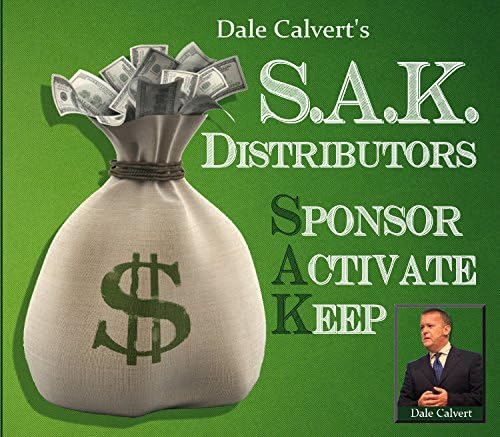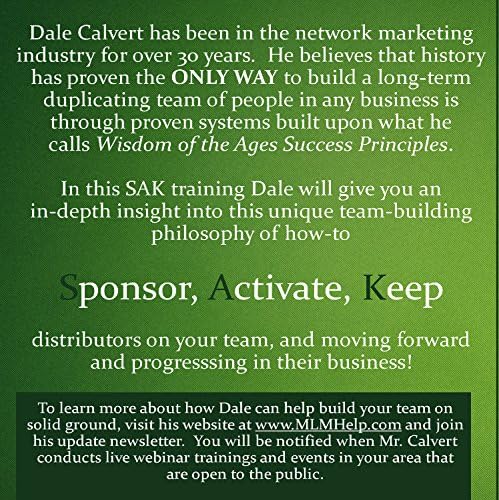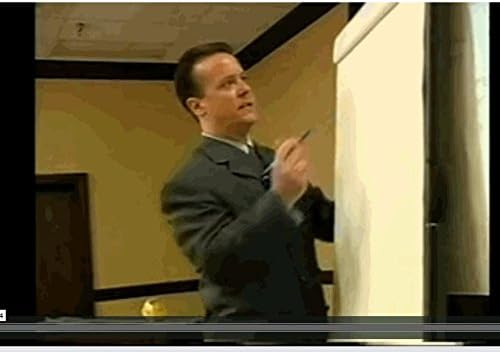
Network Marketing Training HOW TO SAK DISTRIBUTORS Sponsor Activate and Keep - Classic MLM Training Audio CD by Dale Calvert
Category: Amazon Home
Classic MLM Training CD from Network Marketing Legend Dale Calvert. If you want solid direction on how to: S ponor A ctivate & K eep your team members productive and growing. The SAK training CD will provide you with deep insights into building a network marketing team that you simply cannot find from anyone in world except Mr. Calvert aka "The MLM Profit" Don't waste your training and self education dollars on bogus gurus who are more interested in backing you into their downline than helping you grow your existing business. Mr. Calvert is the gurus guru who has developed more six figure earners than any modern day network marketing trainer. I you don't love this Training CD we demand you return it for a full refund. Add it to your cart now and gain insights and a recruiting system that allowed Dale to build a team with over 1,000 5 & 6 figure earners & millions of dollars in personal income.
Features: Classic Training Program from America's #1 NO FLUFF Network Marketing Trainer Dale Calvert AKA "The MLM Profit" | Recorded before a Live Audience | The S A K System was responsible for developing a team of over 60,000 distributors | How Dale developed a personal team with over 1000 five and six figure earners | Don't waste your training dollars on bogus, self proclaimed gurus who want to back you into their program. Learn how to build it where you are with the SAK System